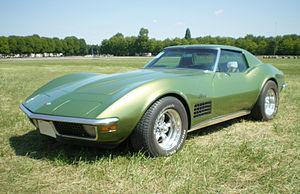
Chevrolet Corvette C3 Stingray.
Les phares escamotables, ou phares « pop-up », sont des feux qui se rétractent dans la carrosserie lorsqu'on n'en a pas besoin. Généralement utilisés sur les automobiles, parfois sur des deux-roues, ils ont connu leur heure de gloire des années 1960 à 1990.
La Chevrolet Corvette est une famille d'automobiles sportives, lancée le 30 juin 1953 à Flint, dans le Michigan, par la marque américaine Chevrolet. Un prototype aux lignes strictement identiques avait été présenté au début de l'année 1953 au General Motors Motorama, le salon de l'auto organisé par General Motors dans l'hôtel Waldorf-Astoria de New York.